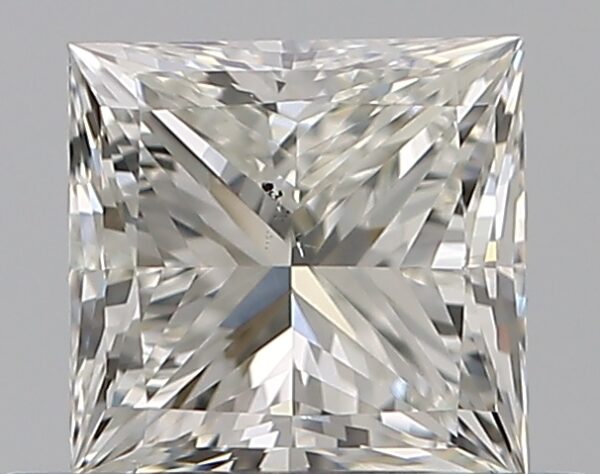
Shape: princess
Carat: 0.53
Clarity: SI1
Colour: I
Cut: EX
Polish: EX
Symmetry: GD
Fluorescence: N
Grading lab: GIA
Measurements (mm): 4.49 x 4.37 x 3.18